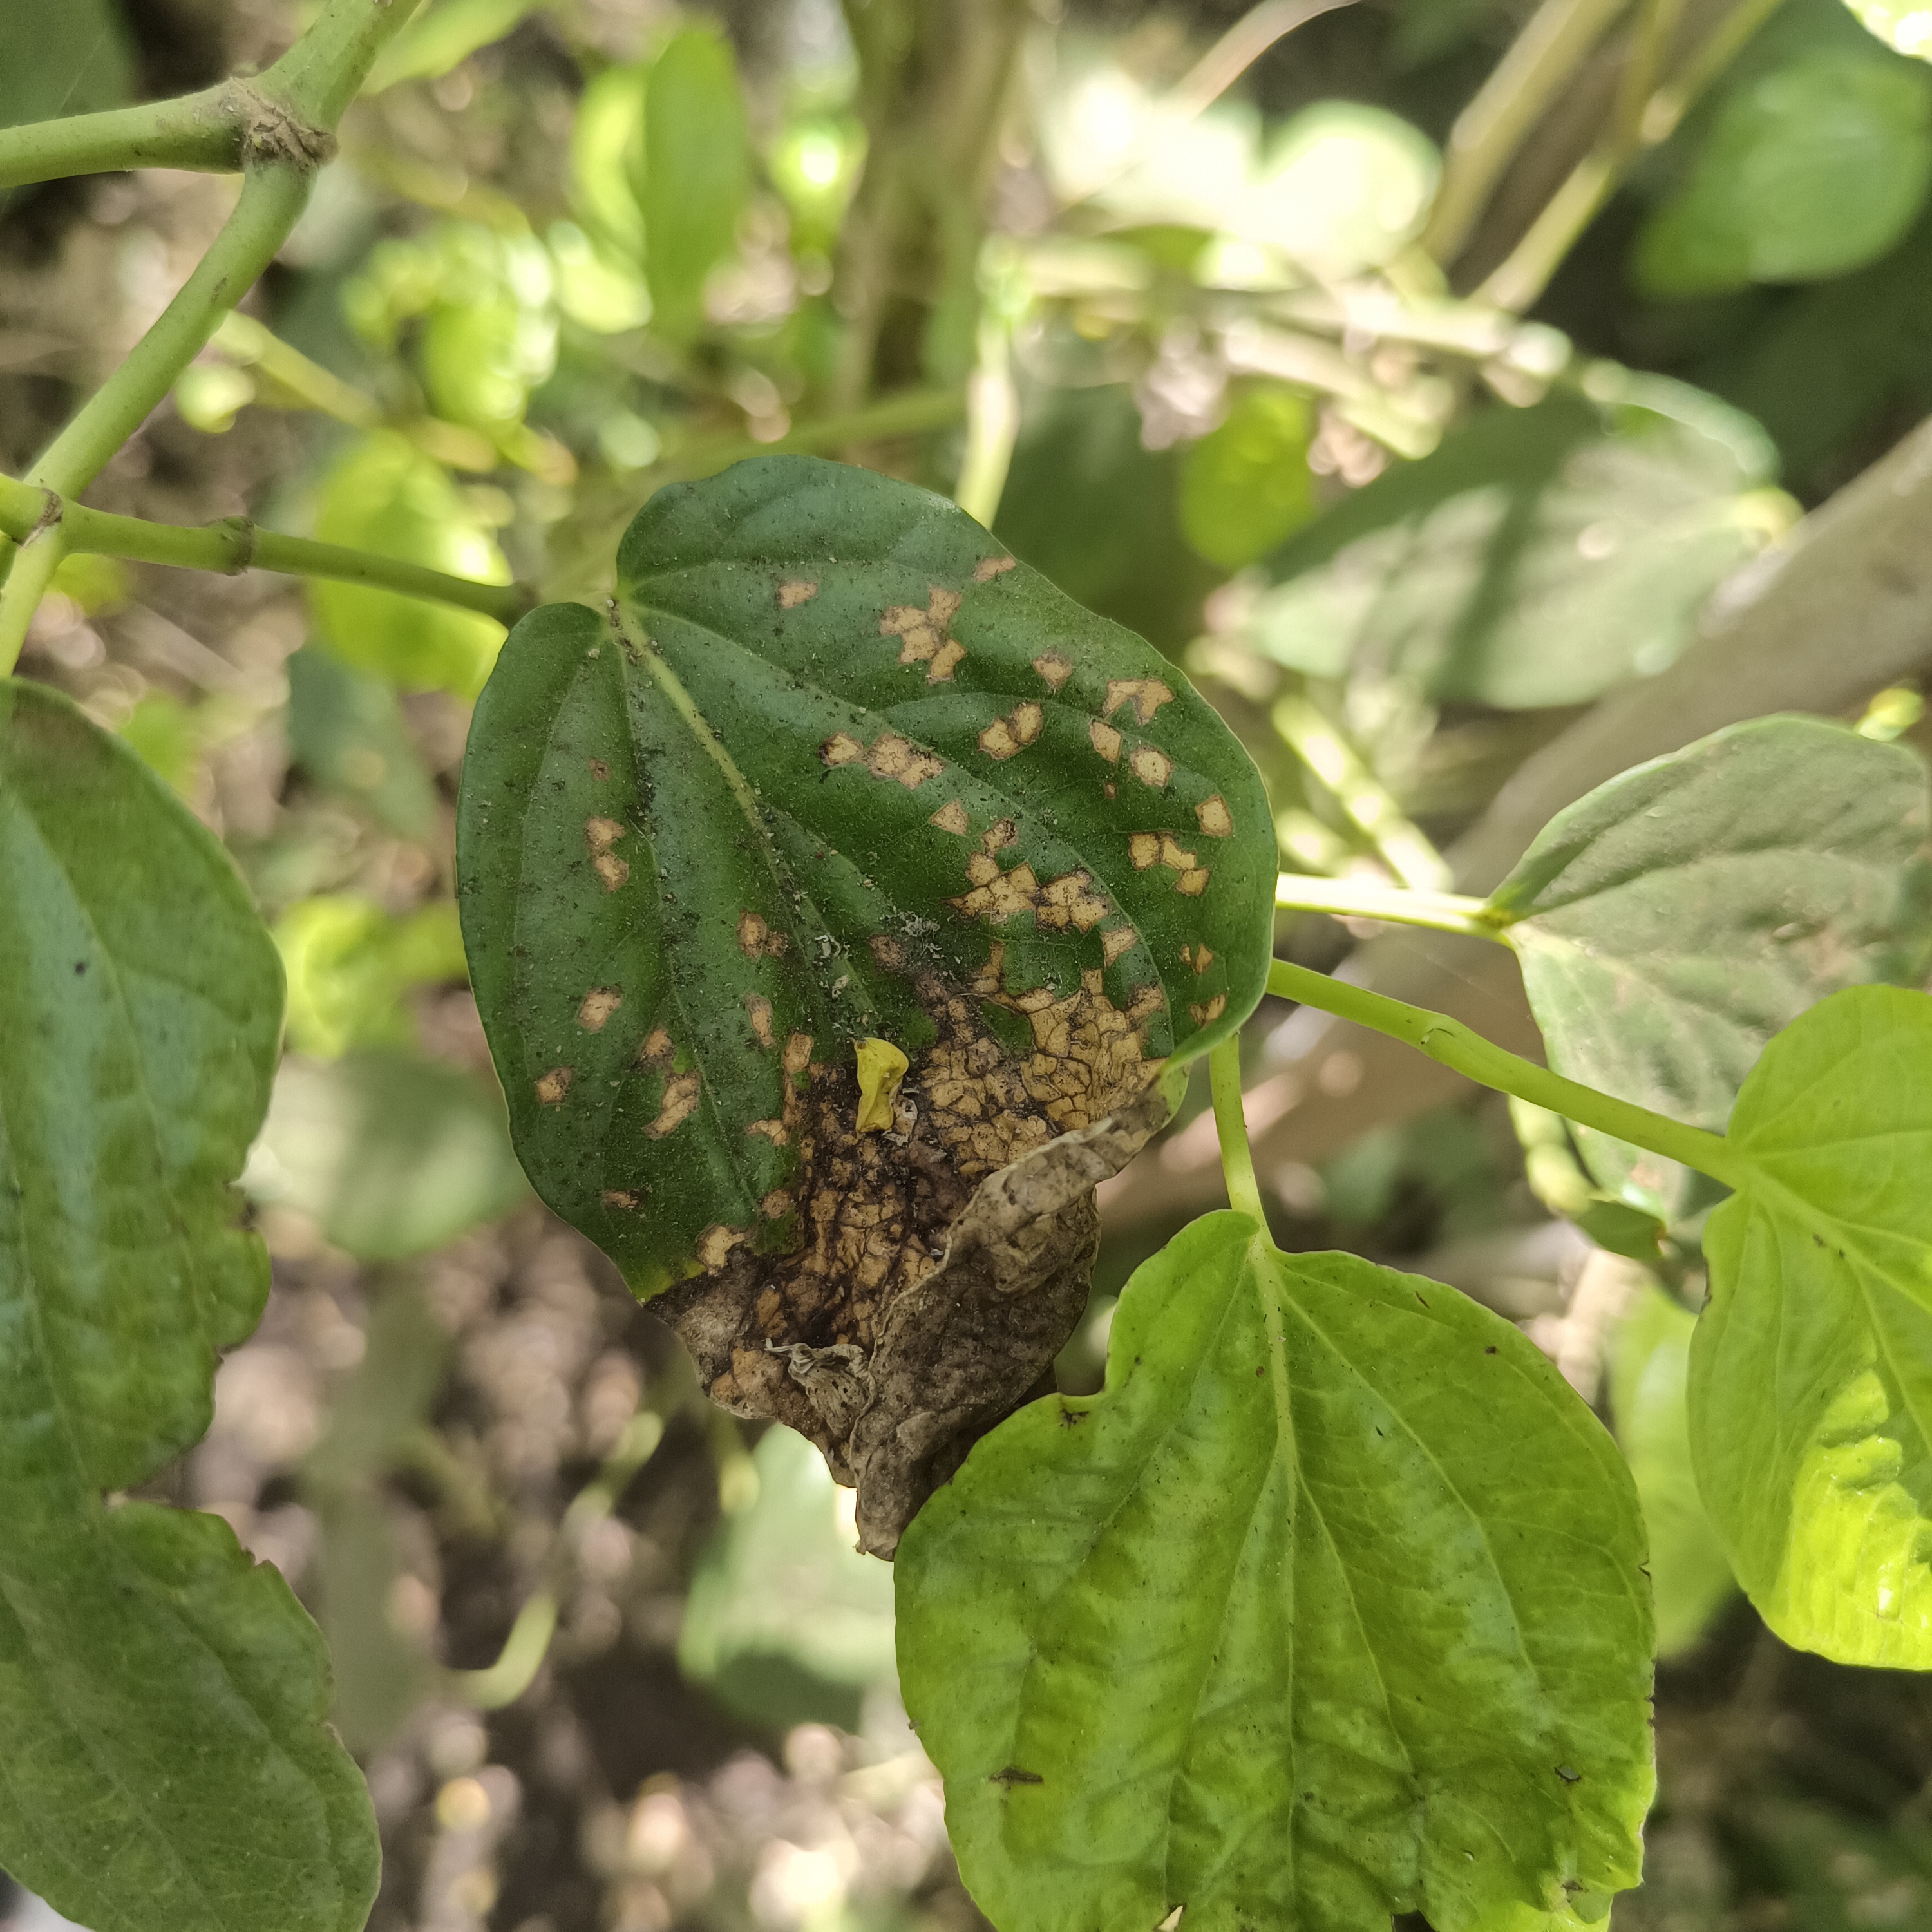
Label: Diseased